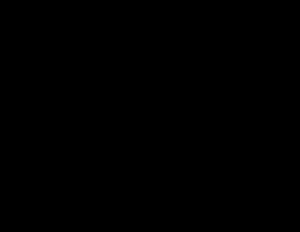
Les applications de l'amplificateur opérationnel sont divisées en deux grandes catégories suivant la nature de la contre-réaction :